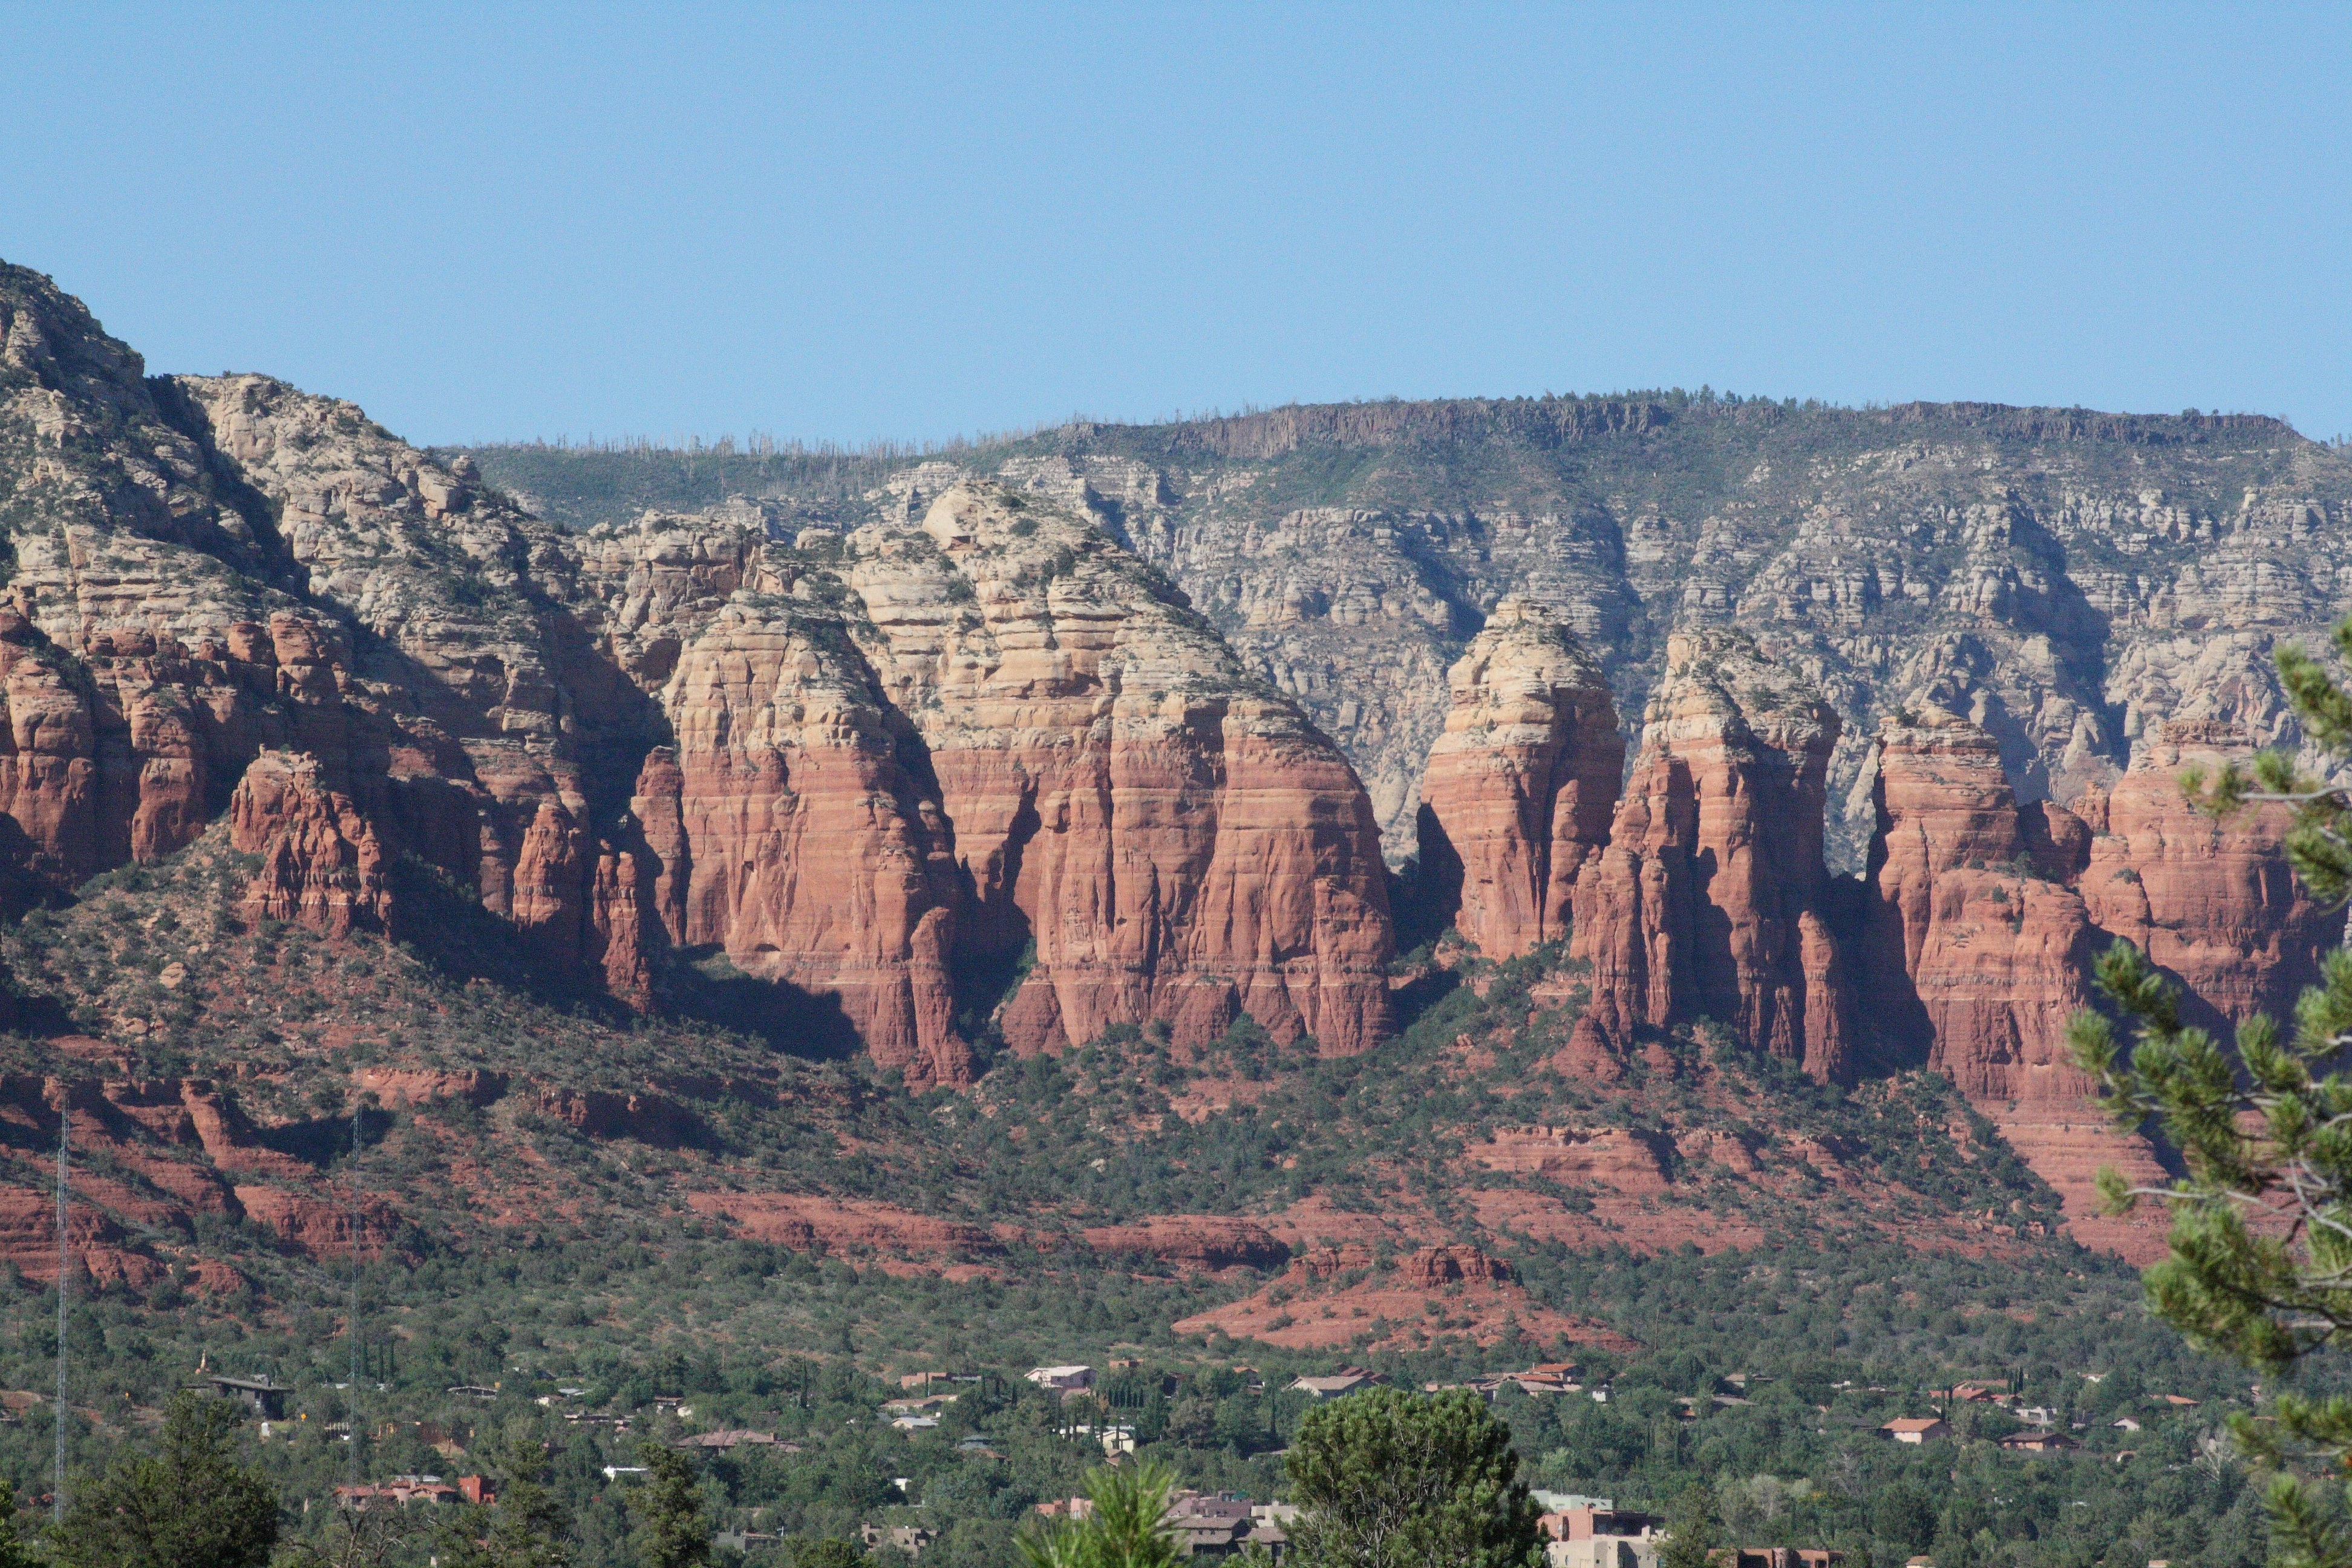
rock, wilderness, valley, formation, cliff, park, usa, canyon, terrain, national park, arizona, geology, badlands, plateau, sedona, wadi, landform, geographical feature